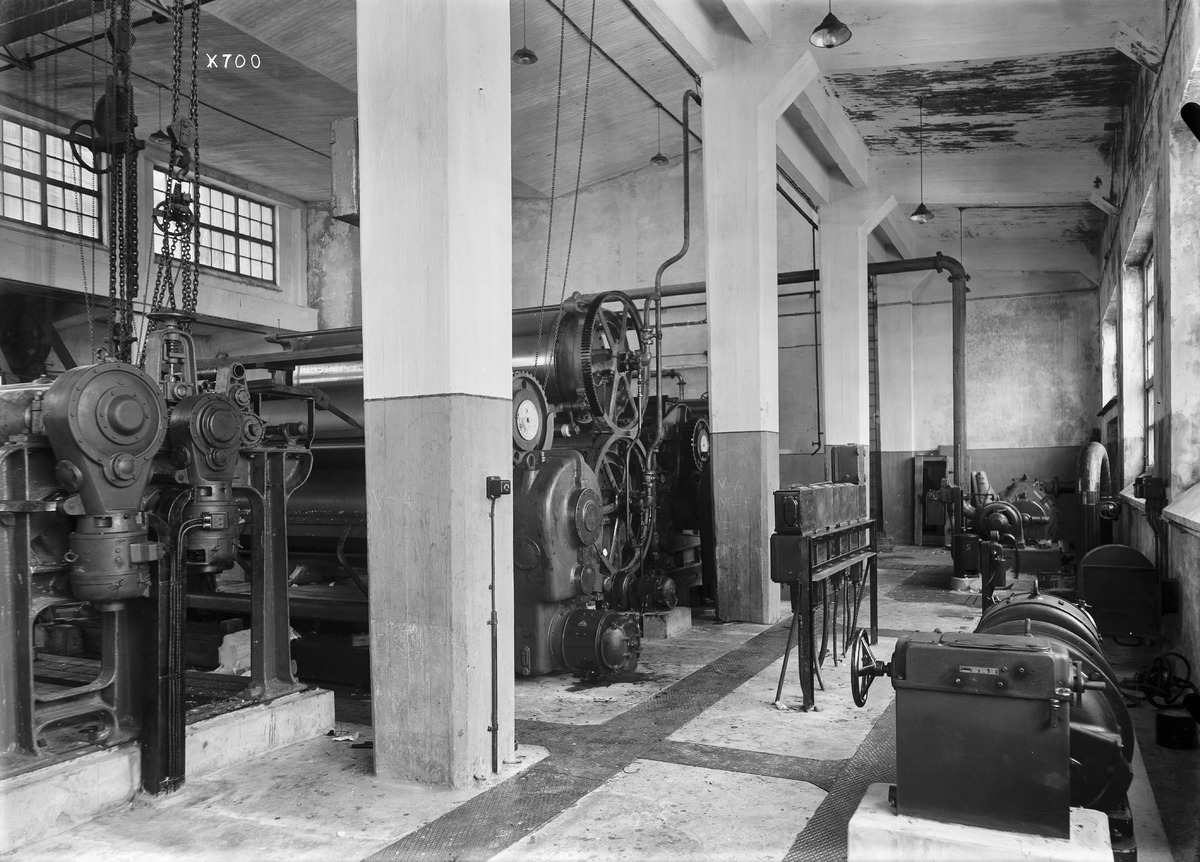
Toppila Oy:n tehdassali ja koneistoa
A factory hall and machinery of Toppila Oy
sisällön kuvaus: Toppila Oy:n tehdassali ja koneistoa 9.11.1936. content description: A factory hall and machinery of Toppila Oy on November 9, 1936.
Vuosi: 1936
Paikka: Suomi, Oulu, Suomi, Pohjois-Pohjanmaa, Oulu
Aiheet: Toppila Oy; sisäkuva; metsäteollisuus; puuteollisuus; tehtaat; tuotantolaitokset; puunjalostus; koneet; machines; forest industry; wood industry; wood processing; factories; manufacturing plants